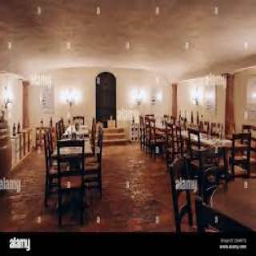
The Prince of Liechtenstein's wine cellars